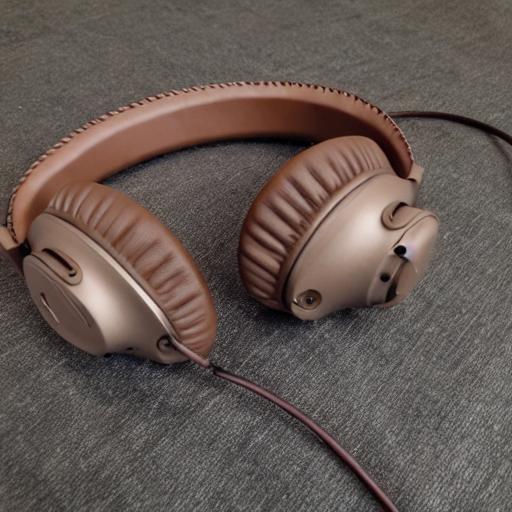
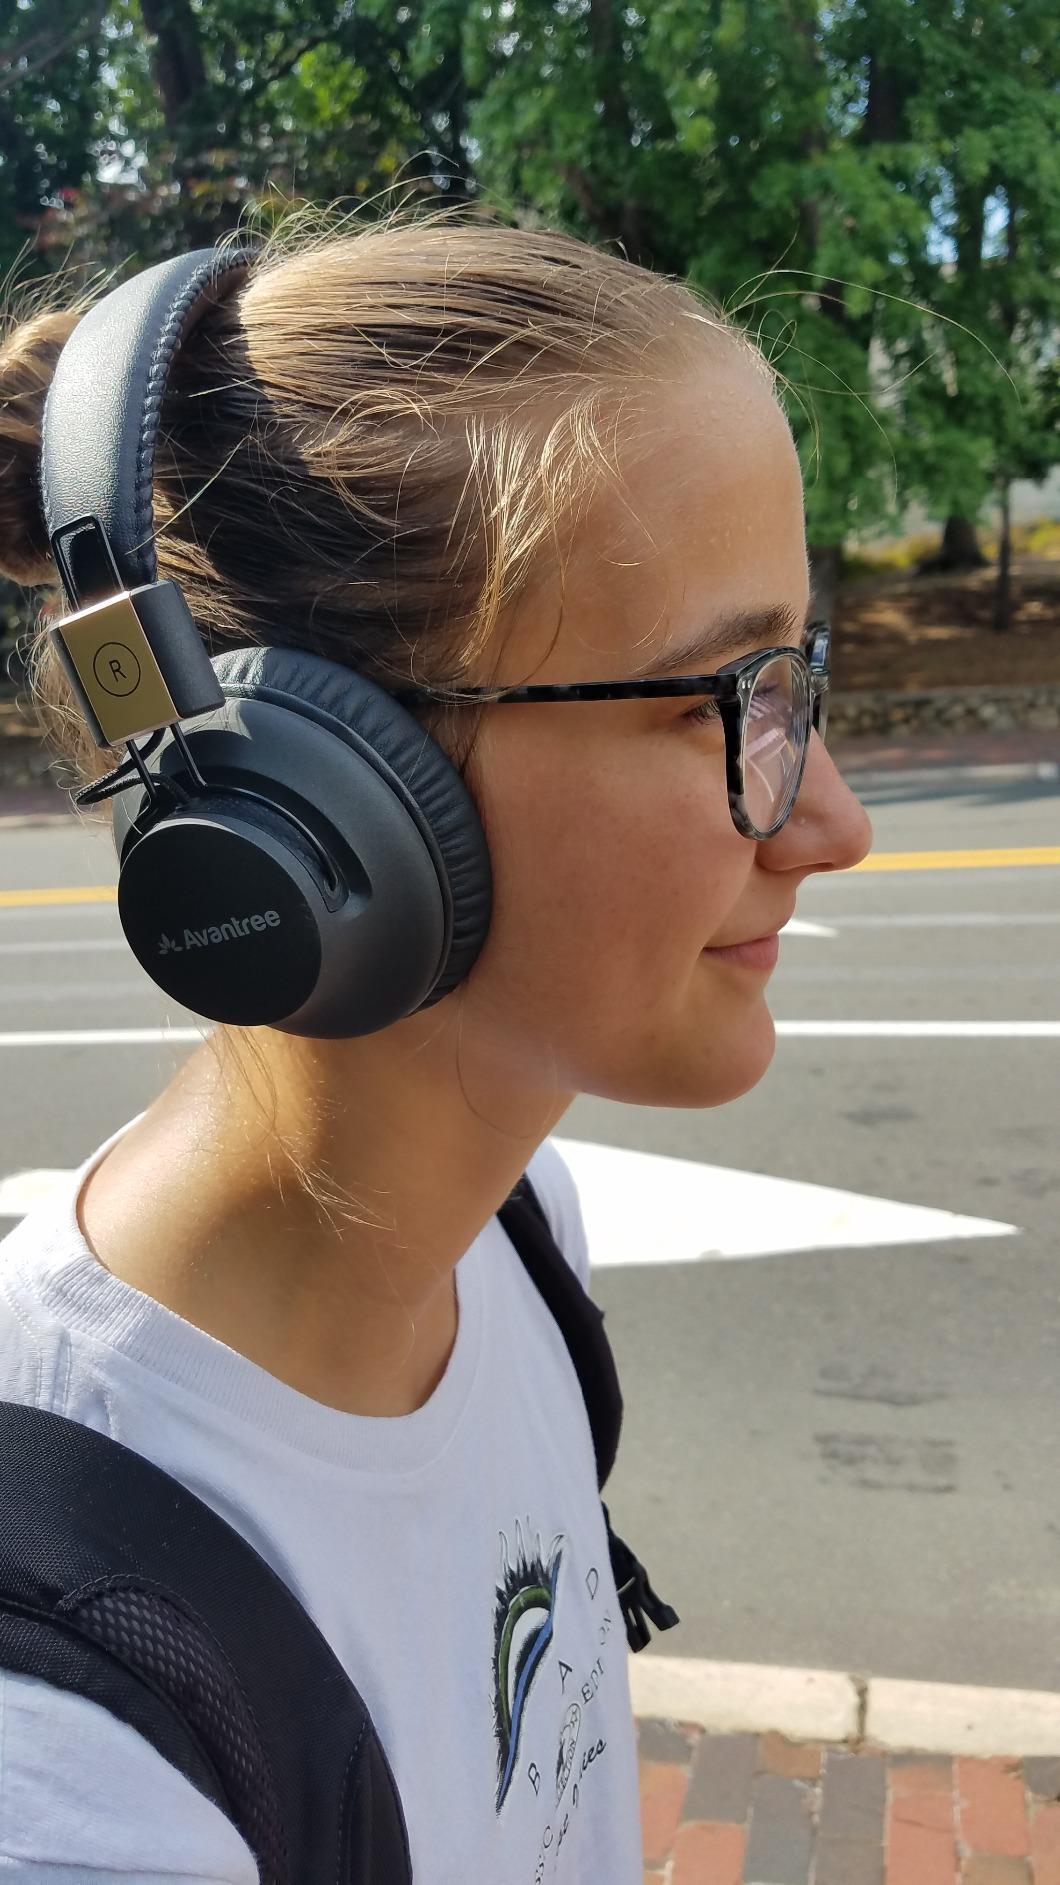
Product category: headphones
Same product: no